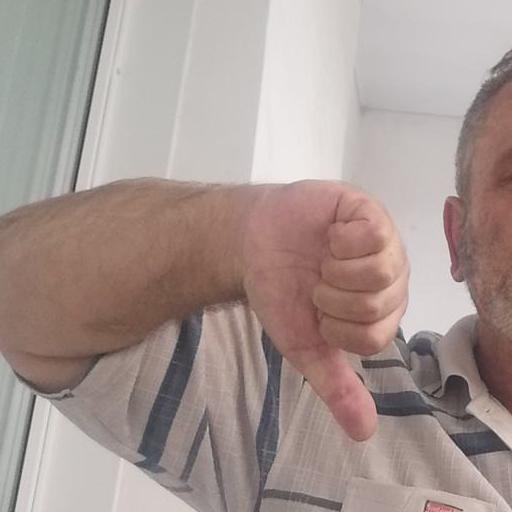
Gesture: dislike